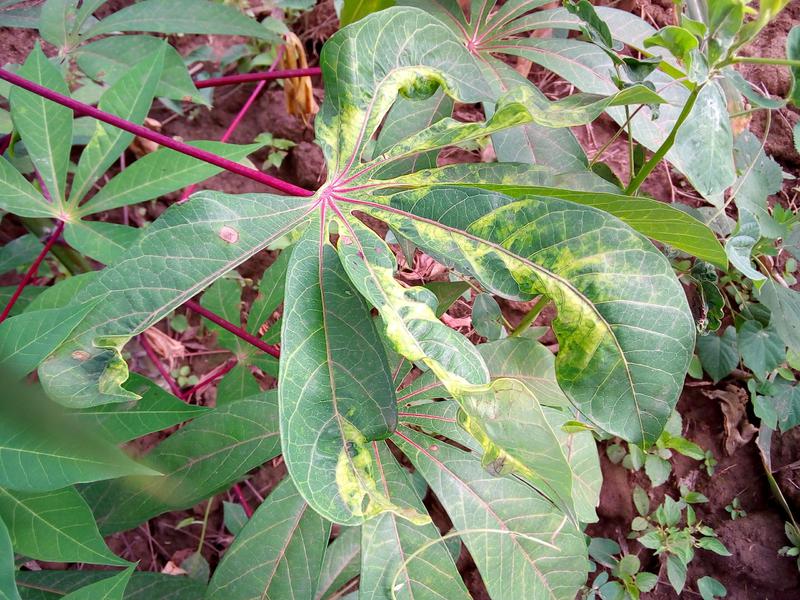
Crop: cassava
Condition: mosaic_disease